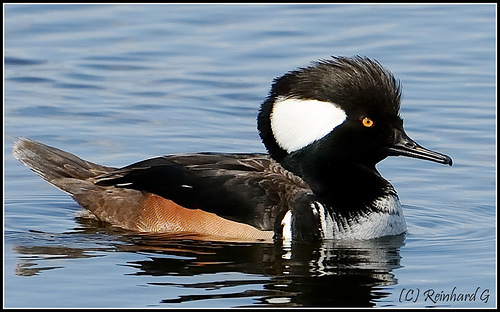
an eye-catching bird that is almost jet black with a black beak and a brown underbelly.
a medium size brown bird with black wings, head and beak, and white breast and cheek patches.
a large bird with black and white mostly covering its body with brown outer rectricesbig black bird with orange eyes, flat black bill, black and white feather on the crown and white breast.
the inner and outer recticles are very long and beautiful in nature.
this bird has wings that are brown and has a large crowna bird with long black head feathers, white neck with a orangey brown body and black wings.
this bird has wings that are brown and has a large crowna dark black bird with a white spot on the side of its head and on the breast with a red/brown tinted rump.
the head of this bird is black with a large white patch on the side.
Species: Hooded Merganser